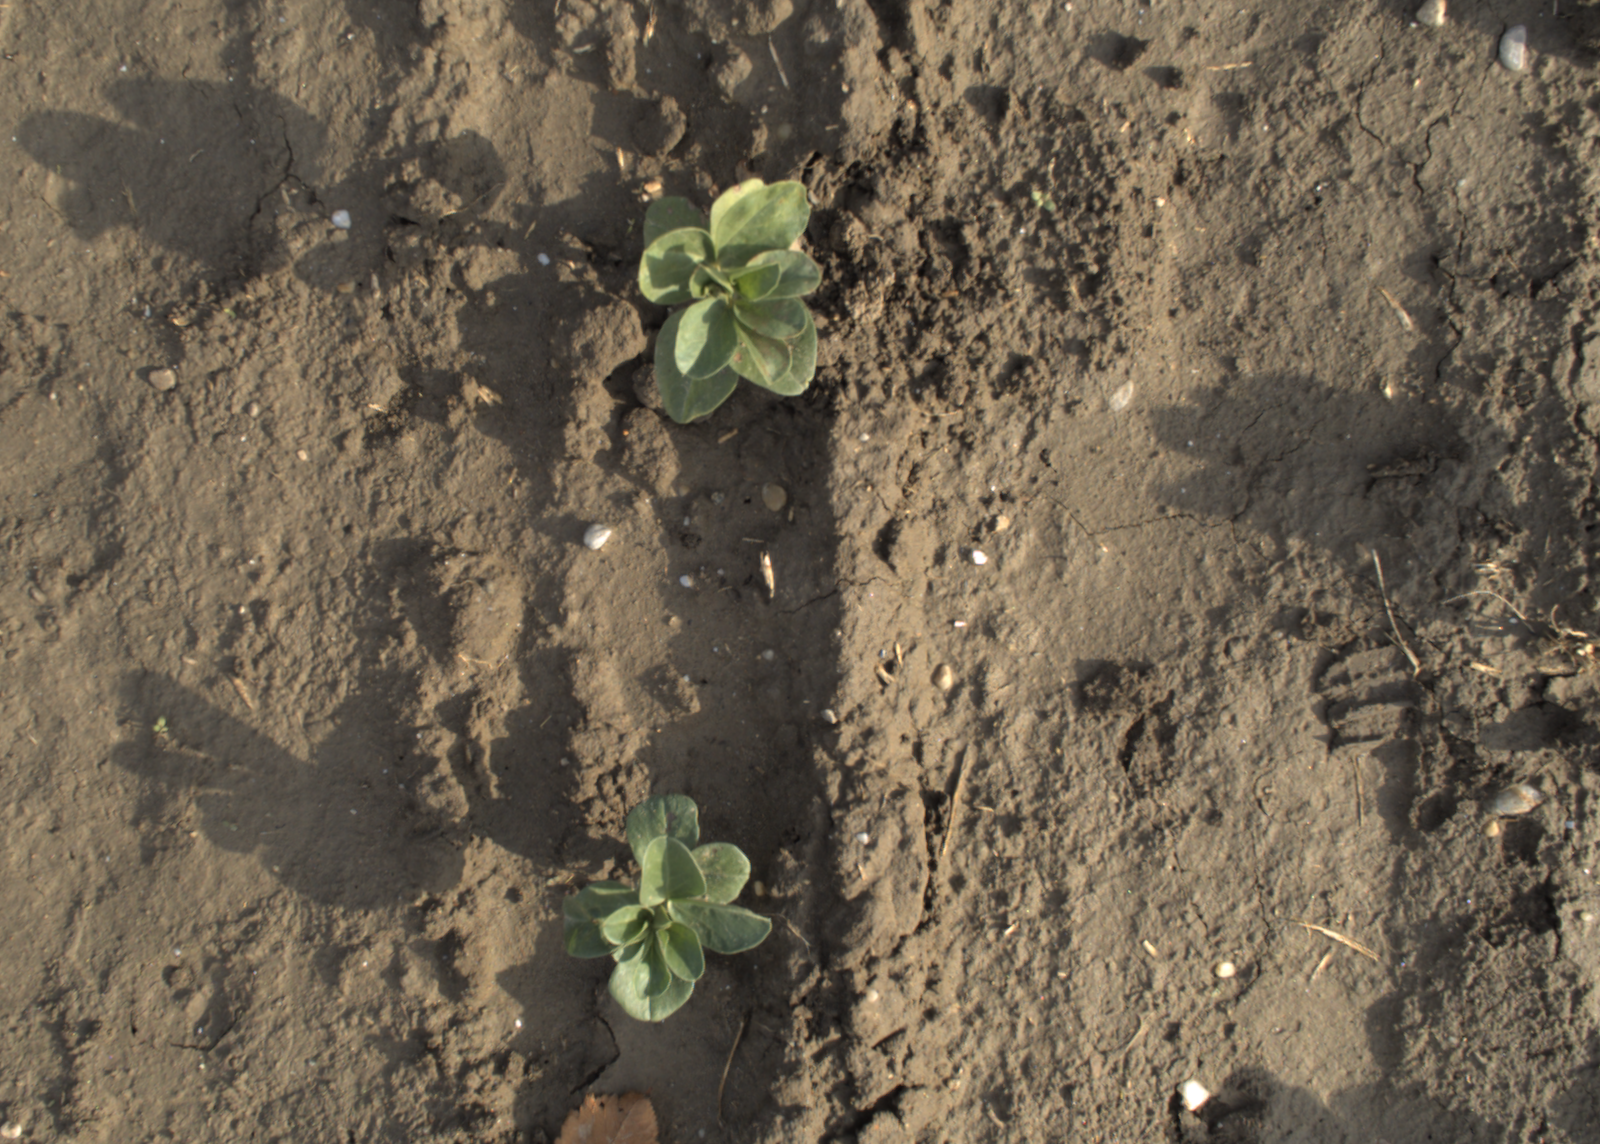
Capture date: 13.10.2021 09:57:49
Weather: mixed
Wind: strong
Seeding date: 02.09.2021
Plant canopy height (mm): 956